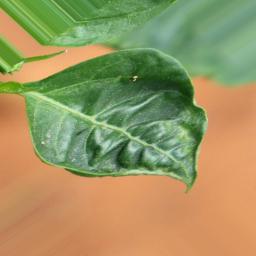
Label: mites_and_trips